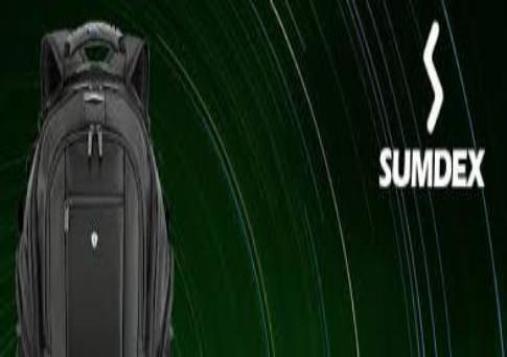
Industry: Clothes